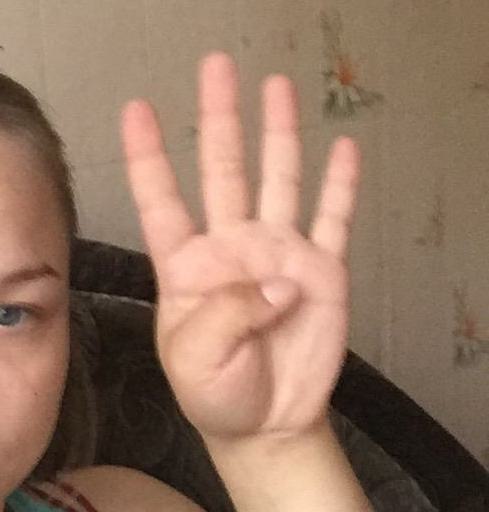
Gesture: four